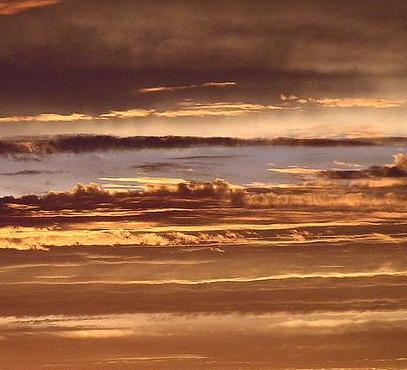
Texture: smeared